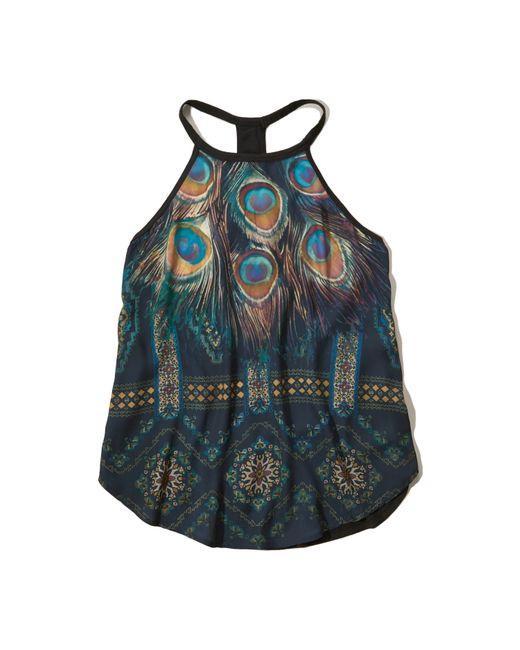
Ärmelloses Tanktop mit Federdruck für Damen